Archdiocesan Shrine of Our Lady of Caysasay

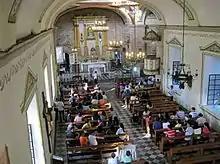
Church interior in 2012

The church was first built around 1611 by the Chinese and was made of light materials. This shrine was located near the river where image was usually found, An arch made of coral stone with a bas relief of the Virgin of Caysasay was built later on. On February 24, 1620, Augustinians issued an order to construct a church in Caysasay, as a "visita" of Taal. It has been verified through serious investigation that the Most Holy Virgin has appeared there and that it be given with the title "Nuestra Señora de la Misericordia".